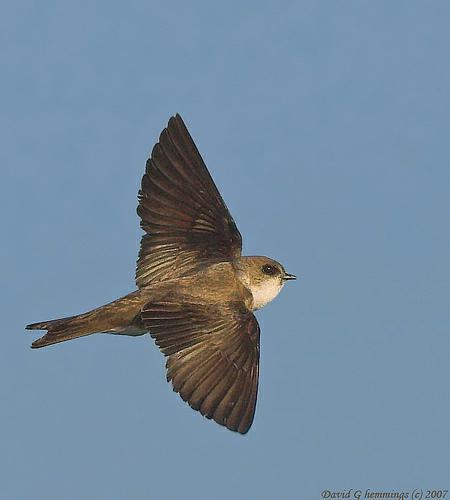
A photo of a bank swallow